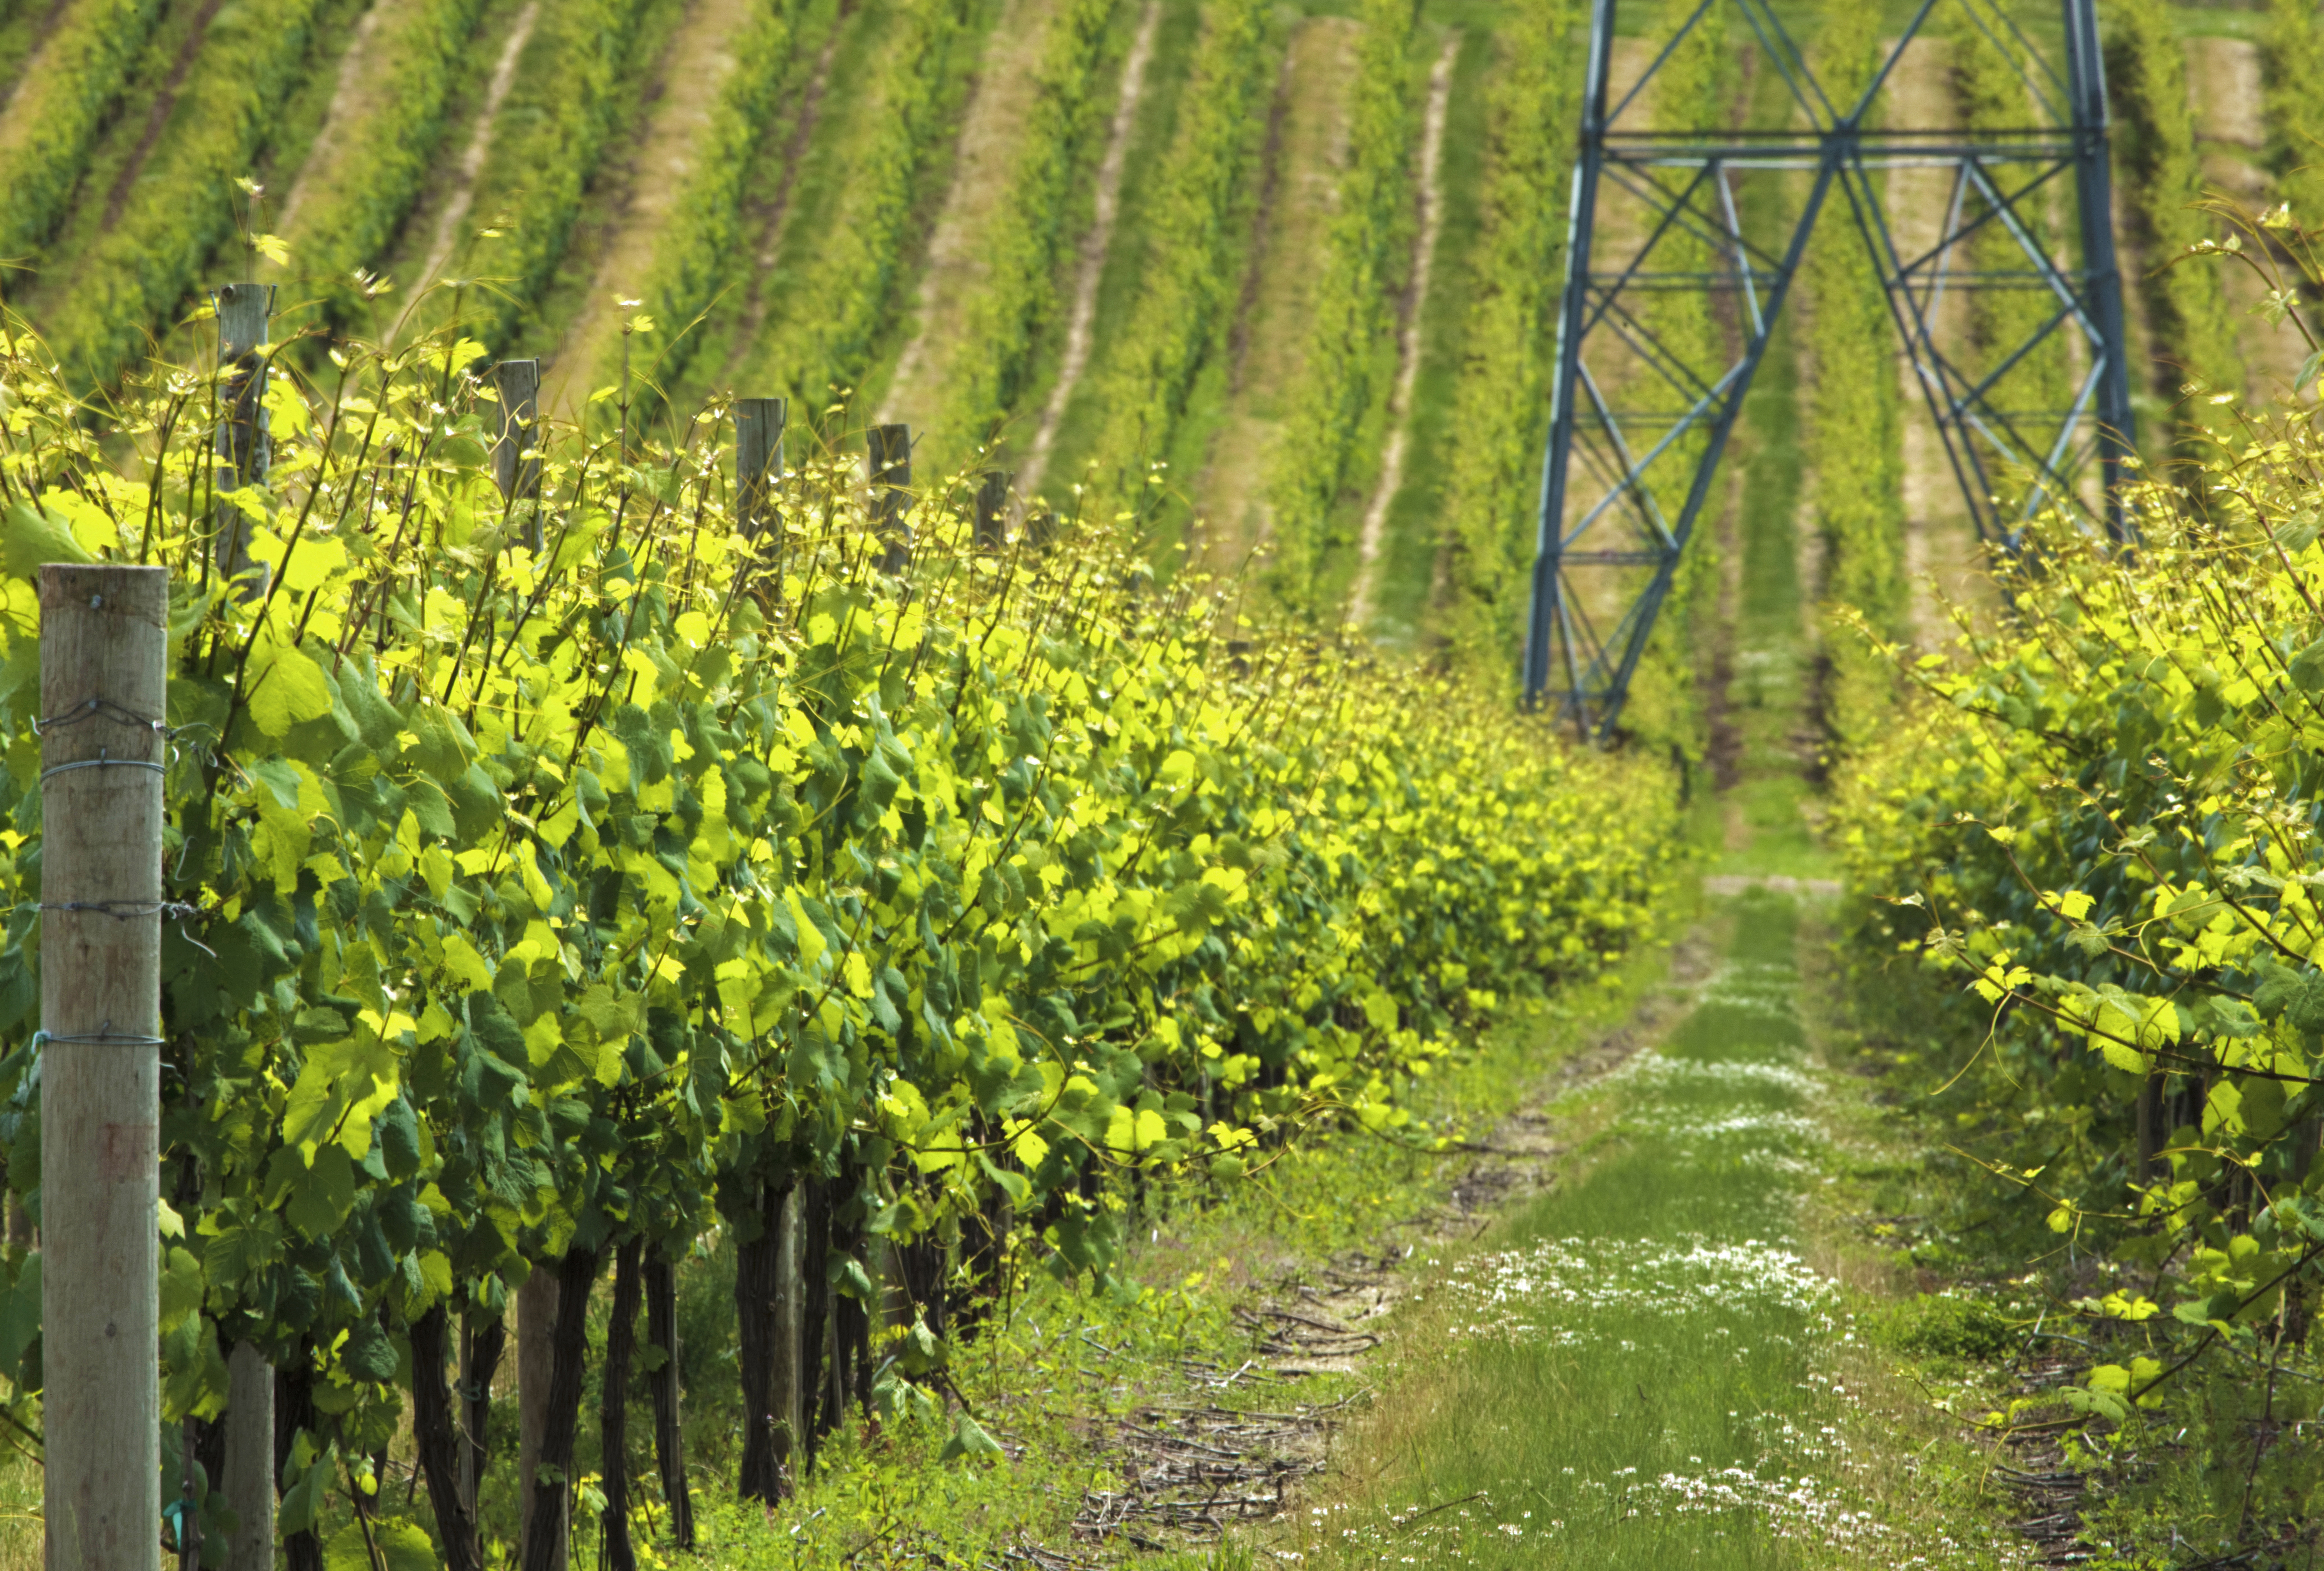
vineyard, field, farm, photography, sunlight, hill, flower, green, tower, produce, crop, agriculture, garden, monitor, angel, rows, shrub, grapes, mount, plantation, noir, images, oregon, ian, powerful, sane, marquam, mills, scotts, pinot, outdoor structure